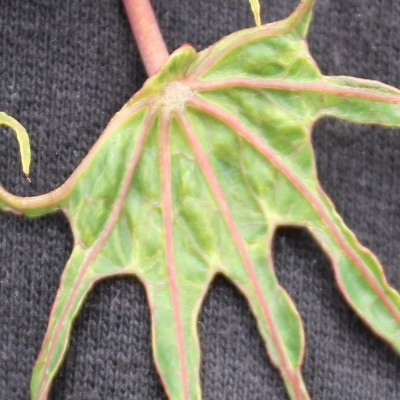
Crop: Cassava
Condition: mosaic